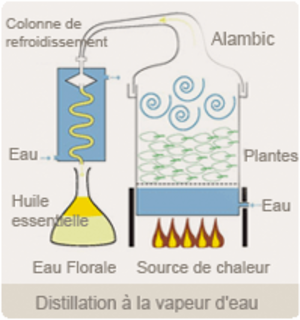
Distillation à la vapeur d'eau
On appelle huile essentielle, ou parfois essence végétale, le liquide concentré et hydrophobe des composés aromatiques volatils d'une plante. Il est obtenu par extraction mécanique, entraînement à la vapeur d'eau ou distillation à sec.